Korean shamanism

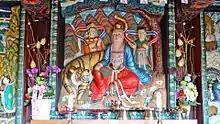
An altar in a ("mountain god shrine"). are often controlled by Buddhist temples. This one belongs to the of Ganghwa Island.

Since the late 19th century, English language studies have referred to the as "shamans" and their practices as "Korean shamanism", a label rendered into Korean as . Introduced to English from the Tungusic languages at the end of the 17th century, the term "shamanism" has never received a commonly agreed definition and has been used in at least four distinct ways. A common definition uses "shamanism" to describe traditions involving visionary flights to perform rituals in a spirit realm, a practice not found in Korean traditional religion. Many scholars avoid the term "shaman" as a cross-cultural category altogether. Its application to Korean religion is controversial, with Chongho Kim deeming it "often unhelpful". The scholar Suk-Jay Yim proposed "mu-ism" as a more appropriate label than "Korean shamanism", while Dix thought "spirit mediumship" more suitable than "shamanism".